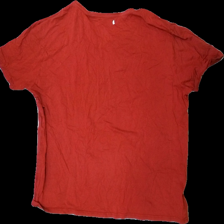
View: back
Type: T-shirt
Category: Men
Brand: Not in the list
Brand text on label: S.C.W
Colors: Red
Material: 83% Cotton 17% Nylon
Cut: Regular, C-collar
Size: XXL
Holes: Major
Damage: holes
Damage location: top center
Damage 2: hole
Damage 2 location: bottom center
Price range: <50
Recommended usage: Reuse
Description: Red t-shirt with print